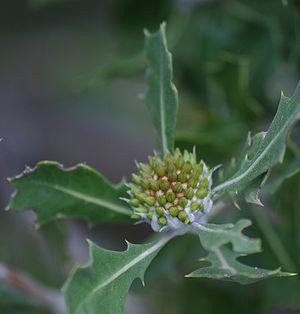
Banksia cuneata est une espèce d'arbrisseaux menacé de la famille des Proteaceae. Endémique du sud-ouest de l’Australie Occidentale, il appartient à Banksia subg. Isostylis, un sous-genre comprenant trois espèces de Banksia très proches les unes des autres, avec des inflorescences en forme de dôme plutôt que de cylindre, comme chez la plupart des autres espèces de Banksia. C’est un arbrisseau ou un petit arbre pouvant atteindre 5 m de haut. Son feuillage est piquant et ses fleurs sont roses et crème. L’espèce est pollinisée par des oiseaux de la famille des Meliphagidae.